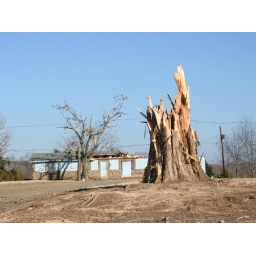
House roof and tree destroyed by tornado, Brickey Road, Van Buren County, Arkansas.